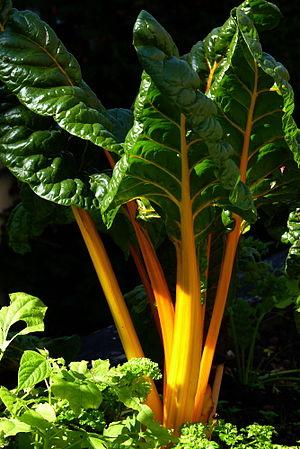
Blette
La bette ou côte de bette, également appelée blette dans la région de Nice ou de Lyon, bette à carde au Québec, et poirée en France, bette à tondre, bette à côte ou côte en Suisse romande, jotte ou joute dans l'Ouest de la France, est une plante herbacée bisannuelle de la famille des Amaranthacées cultivée comme plante potagère pour ses feuilles ou pour ses côtes, consommées comme légume.